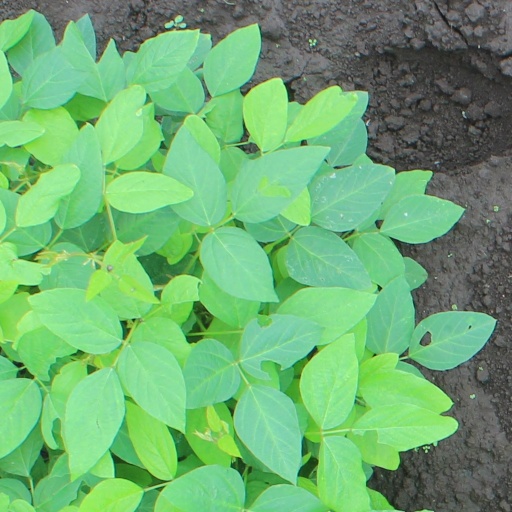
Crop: soybean